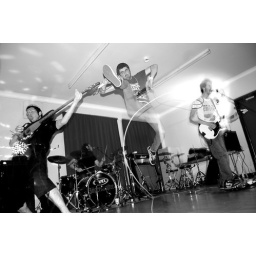
I likes this one better in black and white :) Not bad for no lighting guy being present ;)